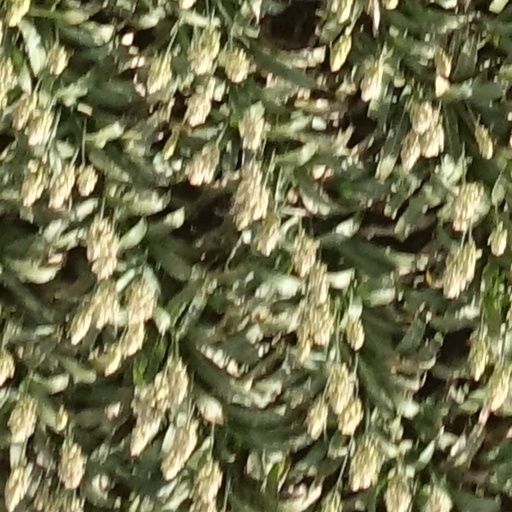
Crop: sorghum